Thanks a Million

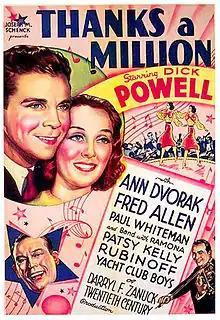
Theatrical poster

Thanks a Million is a 1935 musical film produced and released by 20th Century Fox and directed by Roy Del Ruth. It stars Dick Powell, Ann Dvorak and Fred Allen, and features Patsy Kelly, David Rubinoff and Paul Whiteman and his band with singer/pianist Ramona. The script by Nunnally Johnson was based on a story by producer Darryl F. Zanuck (writing as Melville Crossman) and contained uncredited additional dialogue by Fred Allen, James Gow, Edmund Gross and Harry Tugend.